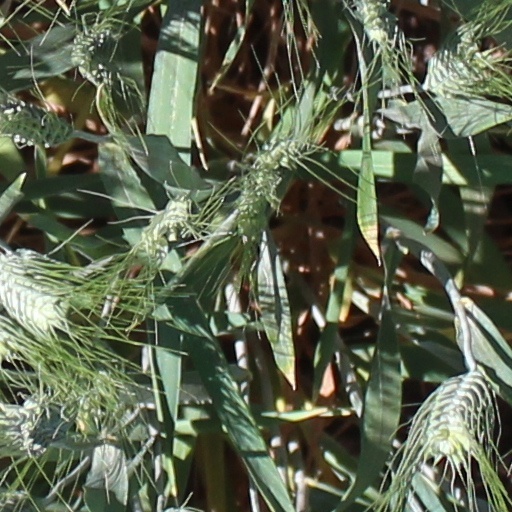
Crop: wheat